Hermann Michel

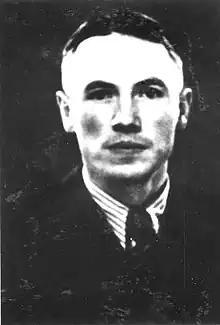
Hermann Michel

Hermann Michel (20 February 1909 – 8 August 1984?), sometimes referred to as "Preacher", was a Nazi and "SS-Oberscharführer" (Staff Sergeant). During World War II, he participated in the extermination of Jews at the Sobibór extermination camp during the Nazi operation known as "Aktion Reinhard". According to the Majdanek Museum, a different person named Hermann Michel, born 23.04.1912 in Passau, served at Buchenwald, Majdanek and Sachsenhausen. This person was killed in 1944.